Architecture of Wales

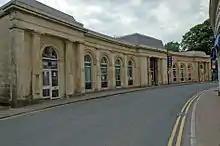
Market Hall at Monmouth 1837-9

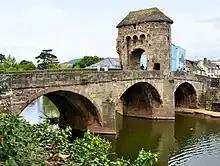
Monnow Bridge, Monmouth c. 1297–1315.

Snowdonia houses have recently been the subject of considerable study by the Royal Commission on the Ancient and Historical Monuments of Wales and the Dating Old Welsh Houses Group. These houses are typical of the "Sub Medieval" houses appearing in Wales in the earlier part the 16th century, which are a development from the Hall House. Characteristically Snowdonia Houses are now built on a vertical rather than horizontal plan with two or more storeys and lateral chimney stacks set against the end gables. The older cruck construction is now replaced with roofs constructed of trusses and purlins supported on stone walls. The centrally placed doorway may now be set under a massive stone cyclopean arch as at Faenol Fawr, Bodelwyddan or else under a fan arch of stone slabs as at Y Garreg Fawr. Y Garreg Fawr from Waenfawr in Caernarfonshire has been re-constructed at St Fagans and has been dated to 1544